Léo Delibes

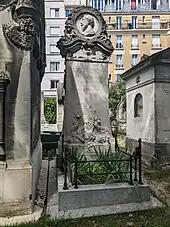
Grave in the Cimetière de Montmartre

"Lakmé" was quickly taken up by opera houses across Europe, and productions followed in London (1885) and New York (1886); reviews of the American production were highly enthusiastic; those of the British production were less so, but in both cities it prospered at the box-office.